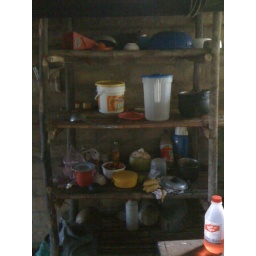
kitchen shelf in Chirapa